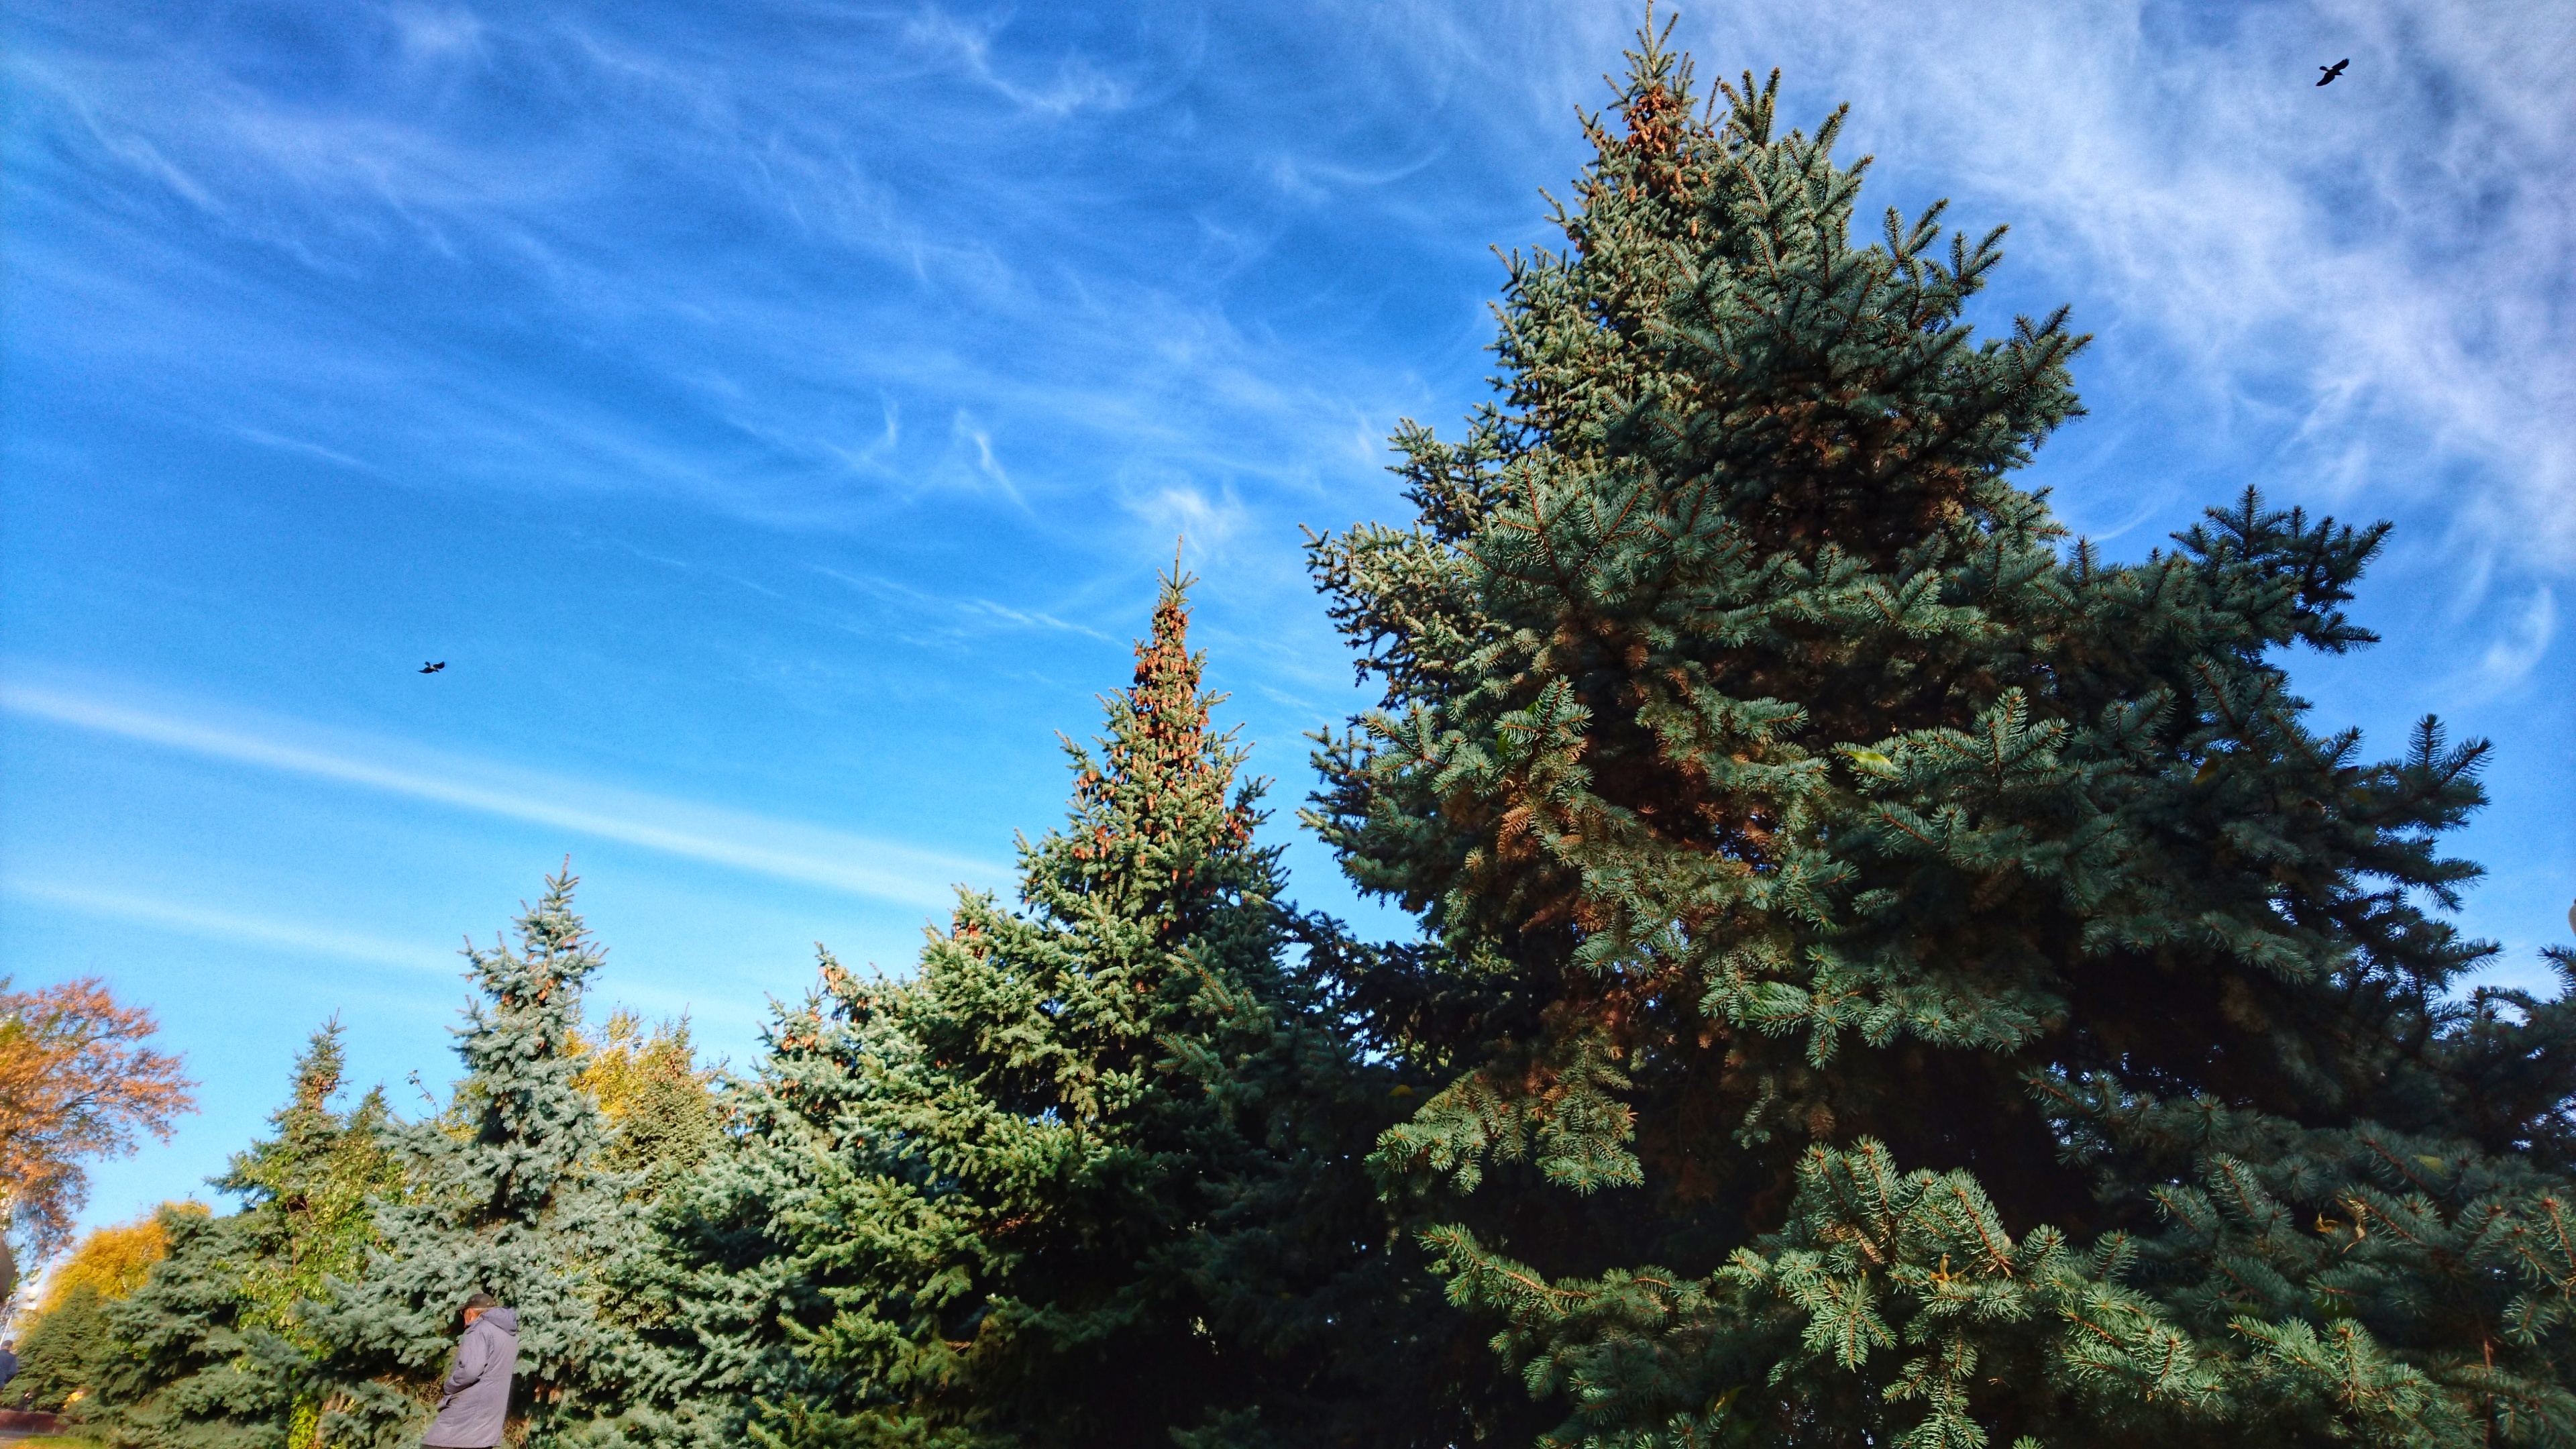
sky, clouds, sunny, christmas trees, tree, spruce, nature, ecosystem, woody plant, pine family, conifer, spruce fir forest, leaf, fir, cloud, christmas tree, temperate coniferous forest, evergreen, tropical and subtropical coniferous forests, pine, larch, biome, temperate broadleaf and mixed forest, branch, forest, plant, computer wallpaper, autumn